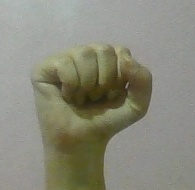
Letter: saad